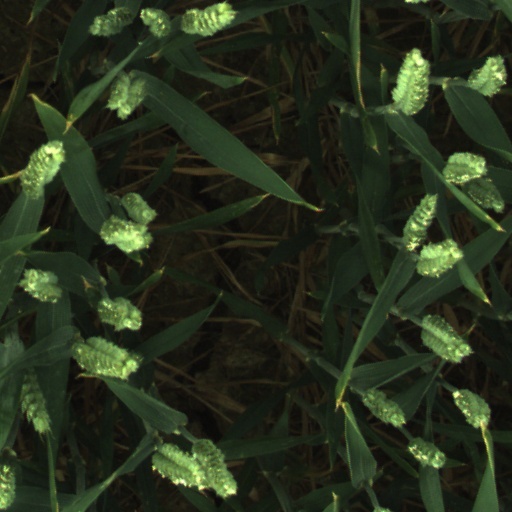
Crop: wheat